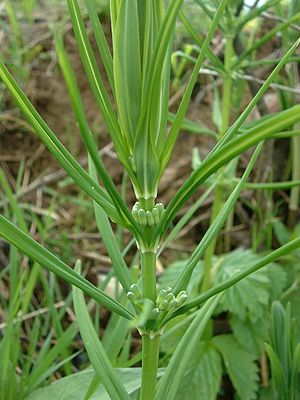
Kranskonval
Kranskonval, ofte skrevet krans-konval, er en 30-90 cm høj, slank staude med hvide blomster, der bruges som prydplante – især i let skyggede bed med svagt sur bund. Den findes desuden i Danmark som en sjælden vildtvoksende urt på fugtig bund i skove. Alle dele af planten er giftige.